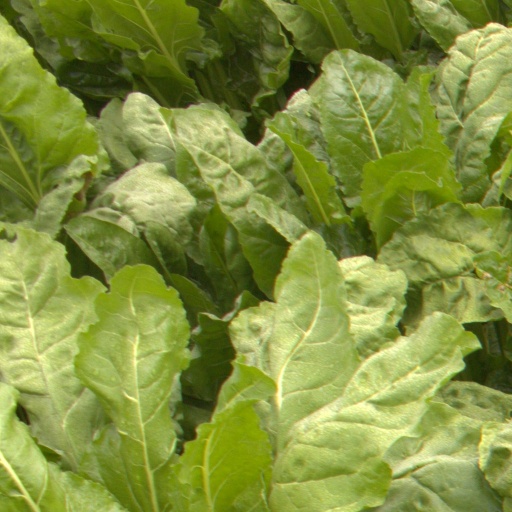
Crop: sugar beet